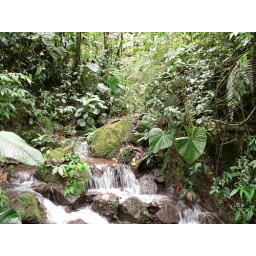
stream in cloud forest